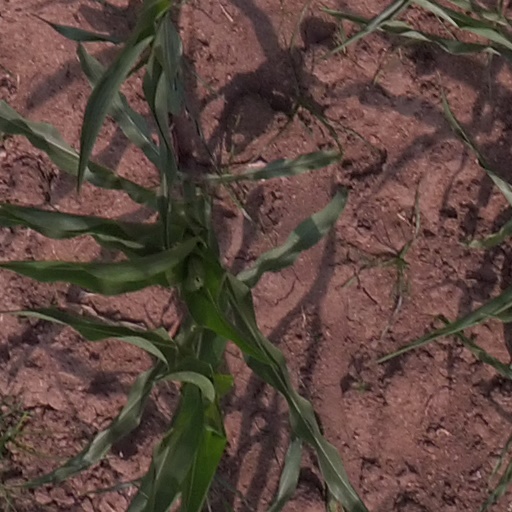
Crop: maize; corn